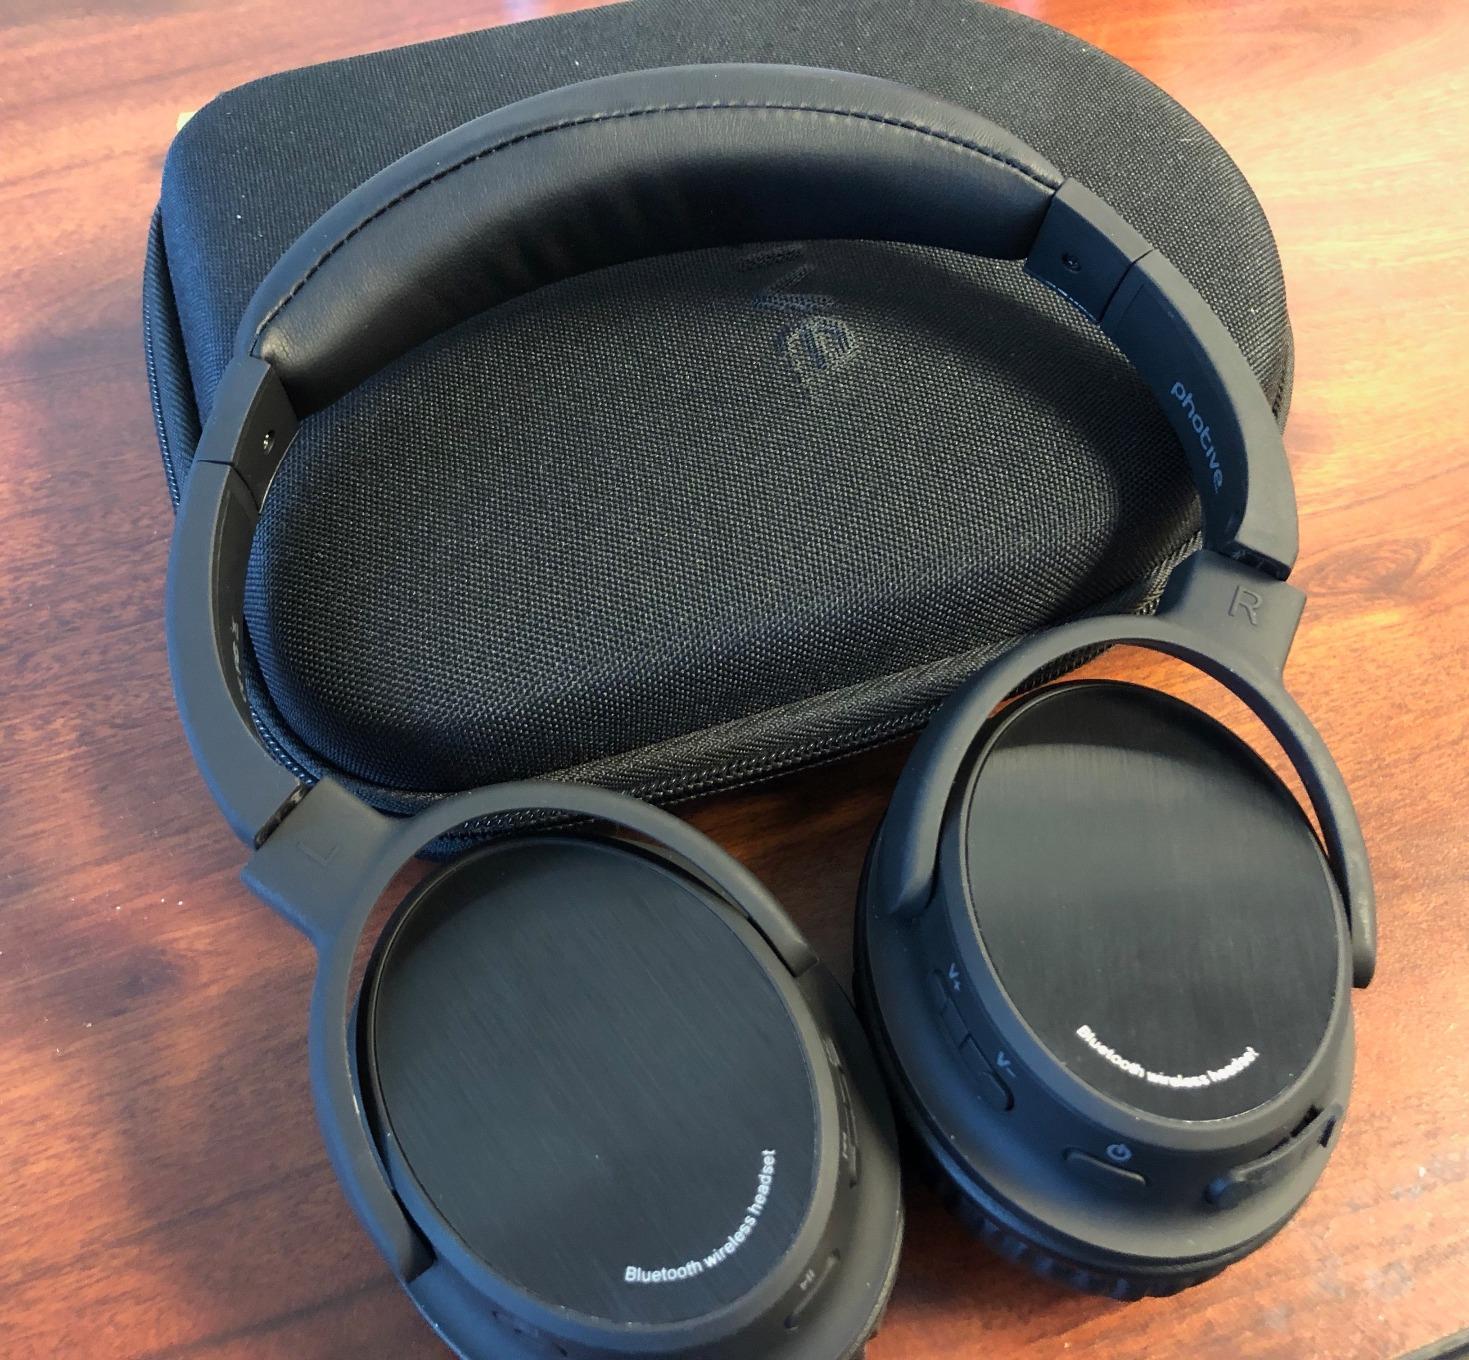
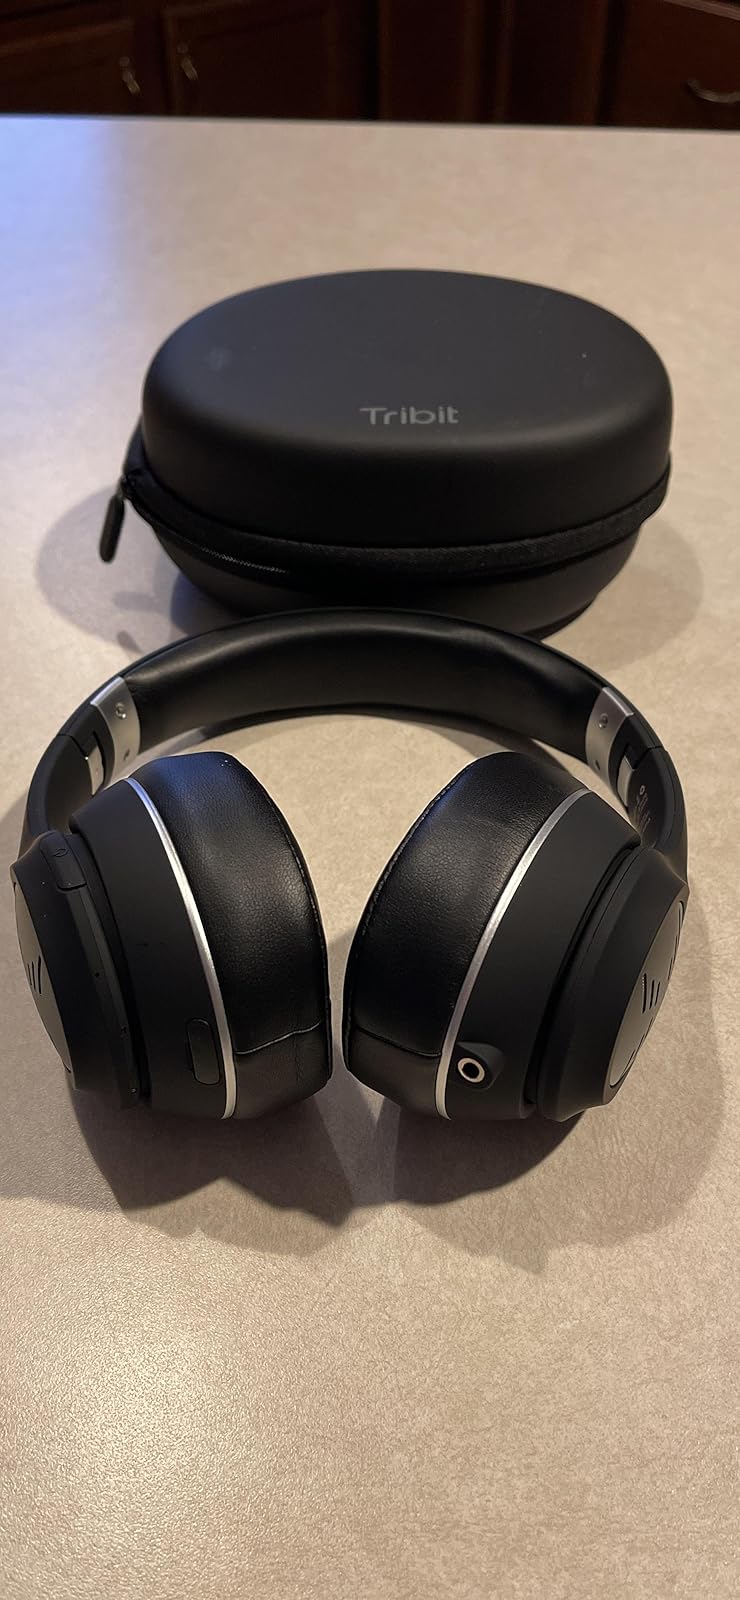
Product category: headphones
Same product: no